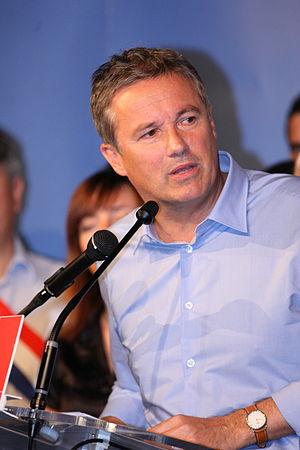
Nicolas Dupont-Aignan lors du discours de cloture des Universités de rentrée DLR de 2011
Cette page présente les candidats à l'élection présidentielle française de 2012, dont le premier tour a eu lieu le 22 avril 2012 et le second le 6 mai 2012, ainsi que les candidatures qui ont été retirées ou qui n'ont pas abouti.